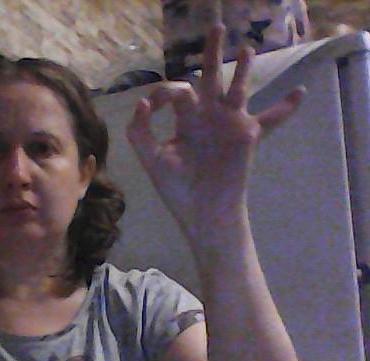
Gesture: ok